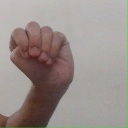
अक्षर: ठ